Yarkent Khanate

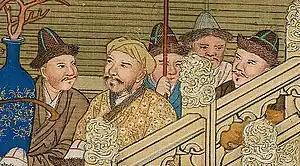
Yarkent dignitaries (葉爾奇木) in Beijing, China, in 1761. "万国来朝图 "

The reign of Sultan Said Khan was heavily influenced by the khojas. Said Khan also had a close relationship with Babur, his cousin and founder of the Mughal Empire across the Himalayas and Karakoram Range from the Yarkent Khanate.